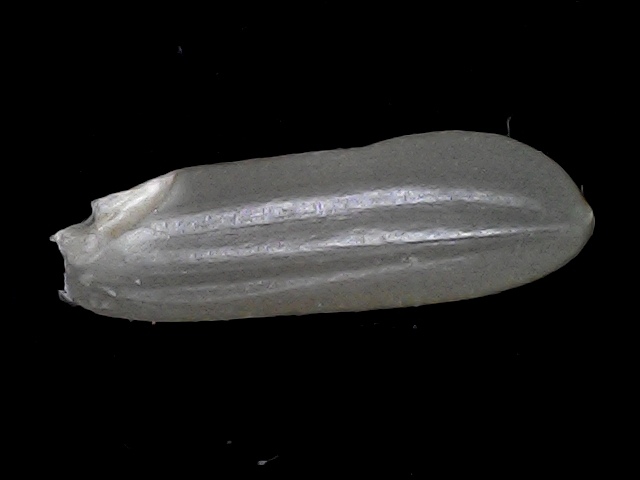
Rice variety: BRRI67